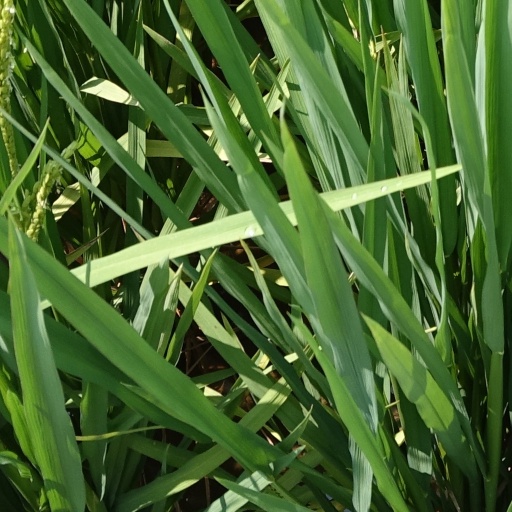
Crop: rice